Archduke Joseph of Austria (Palatine of Hungary)

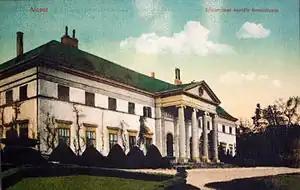
Alcsút Palace

The embalmed body was laid on a catafalque in Alexandra's personal Orthodox chapel. It lay in state for three days before being placed in a separate building for six weeks to fulfill Orthodox customs. Alexandra was buried on 12 May at noon in the Capuchin Church, her clothes were remade for clerical usage and Joseph gifted her mineral collection the Royal University of Pest eight years later.